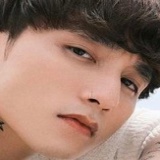
ca sĩ Sơn Tùng